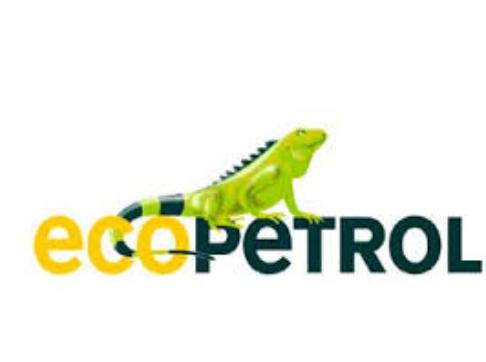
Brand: Ecopetrol
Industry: Transportation